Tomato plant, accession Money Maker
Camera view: horizontal (90 deg, fisheye); turntable rotation: 180 degrees
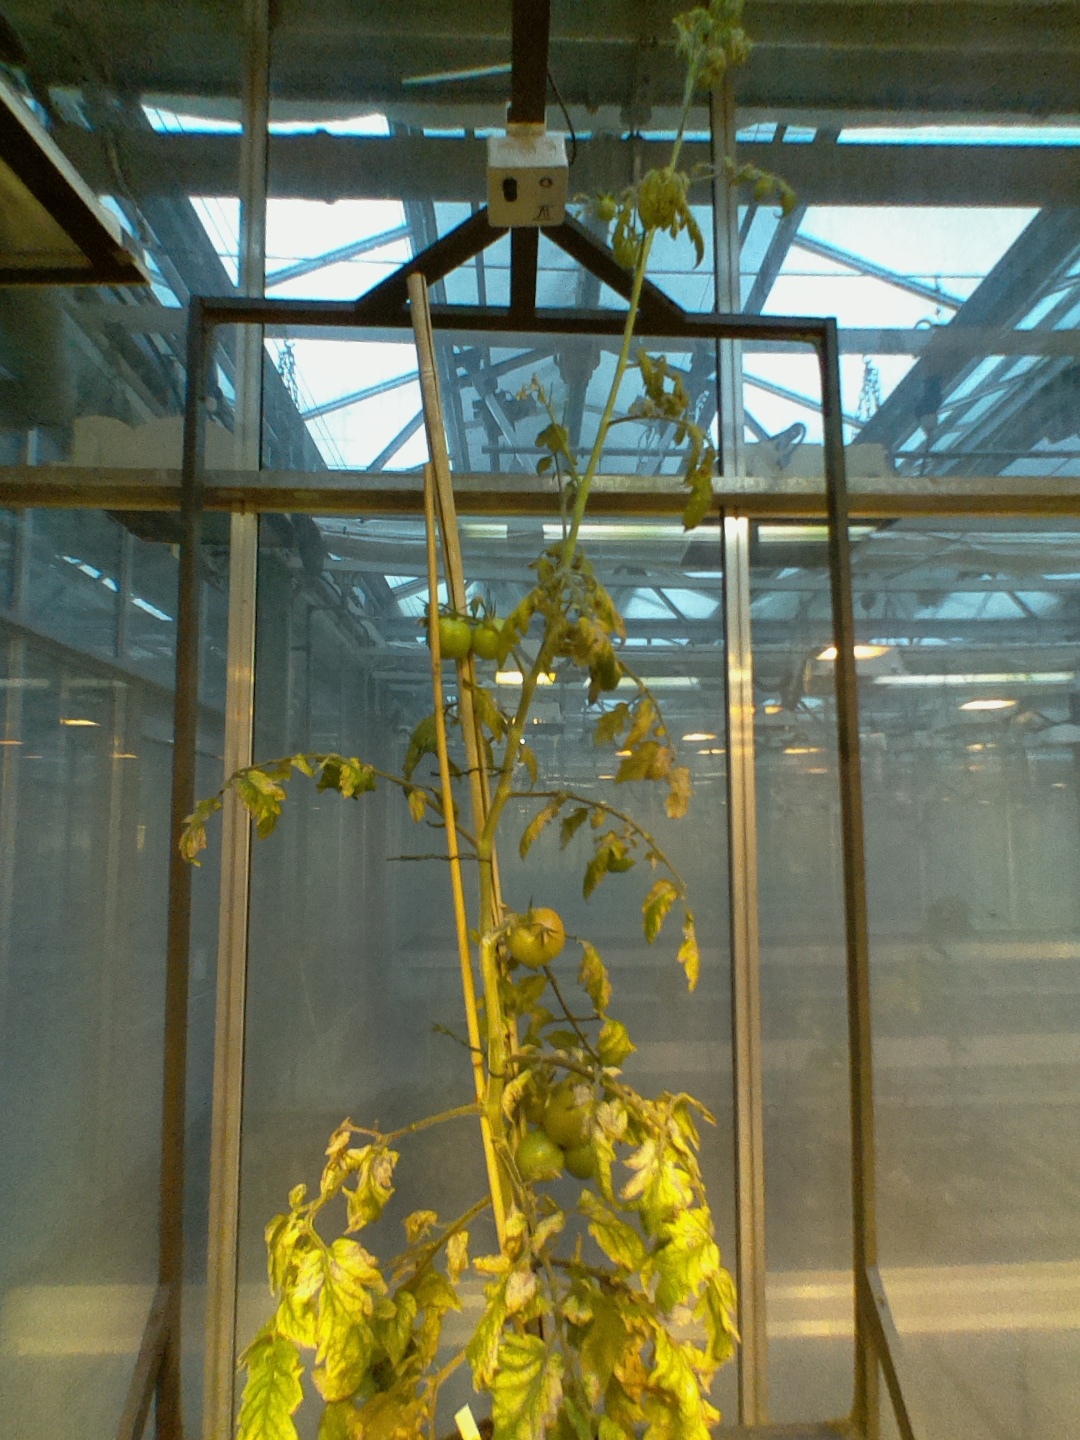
BBCH growth stage 81: 10%-20% of fruits show typical fully ripe color